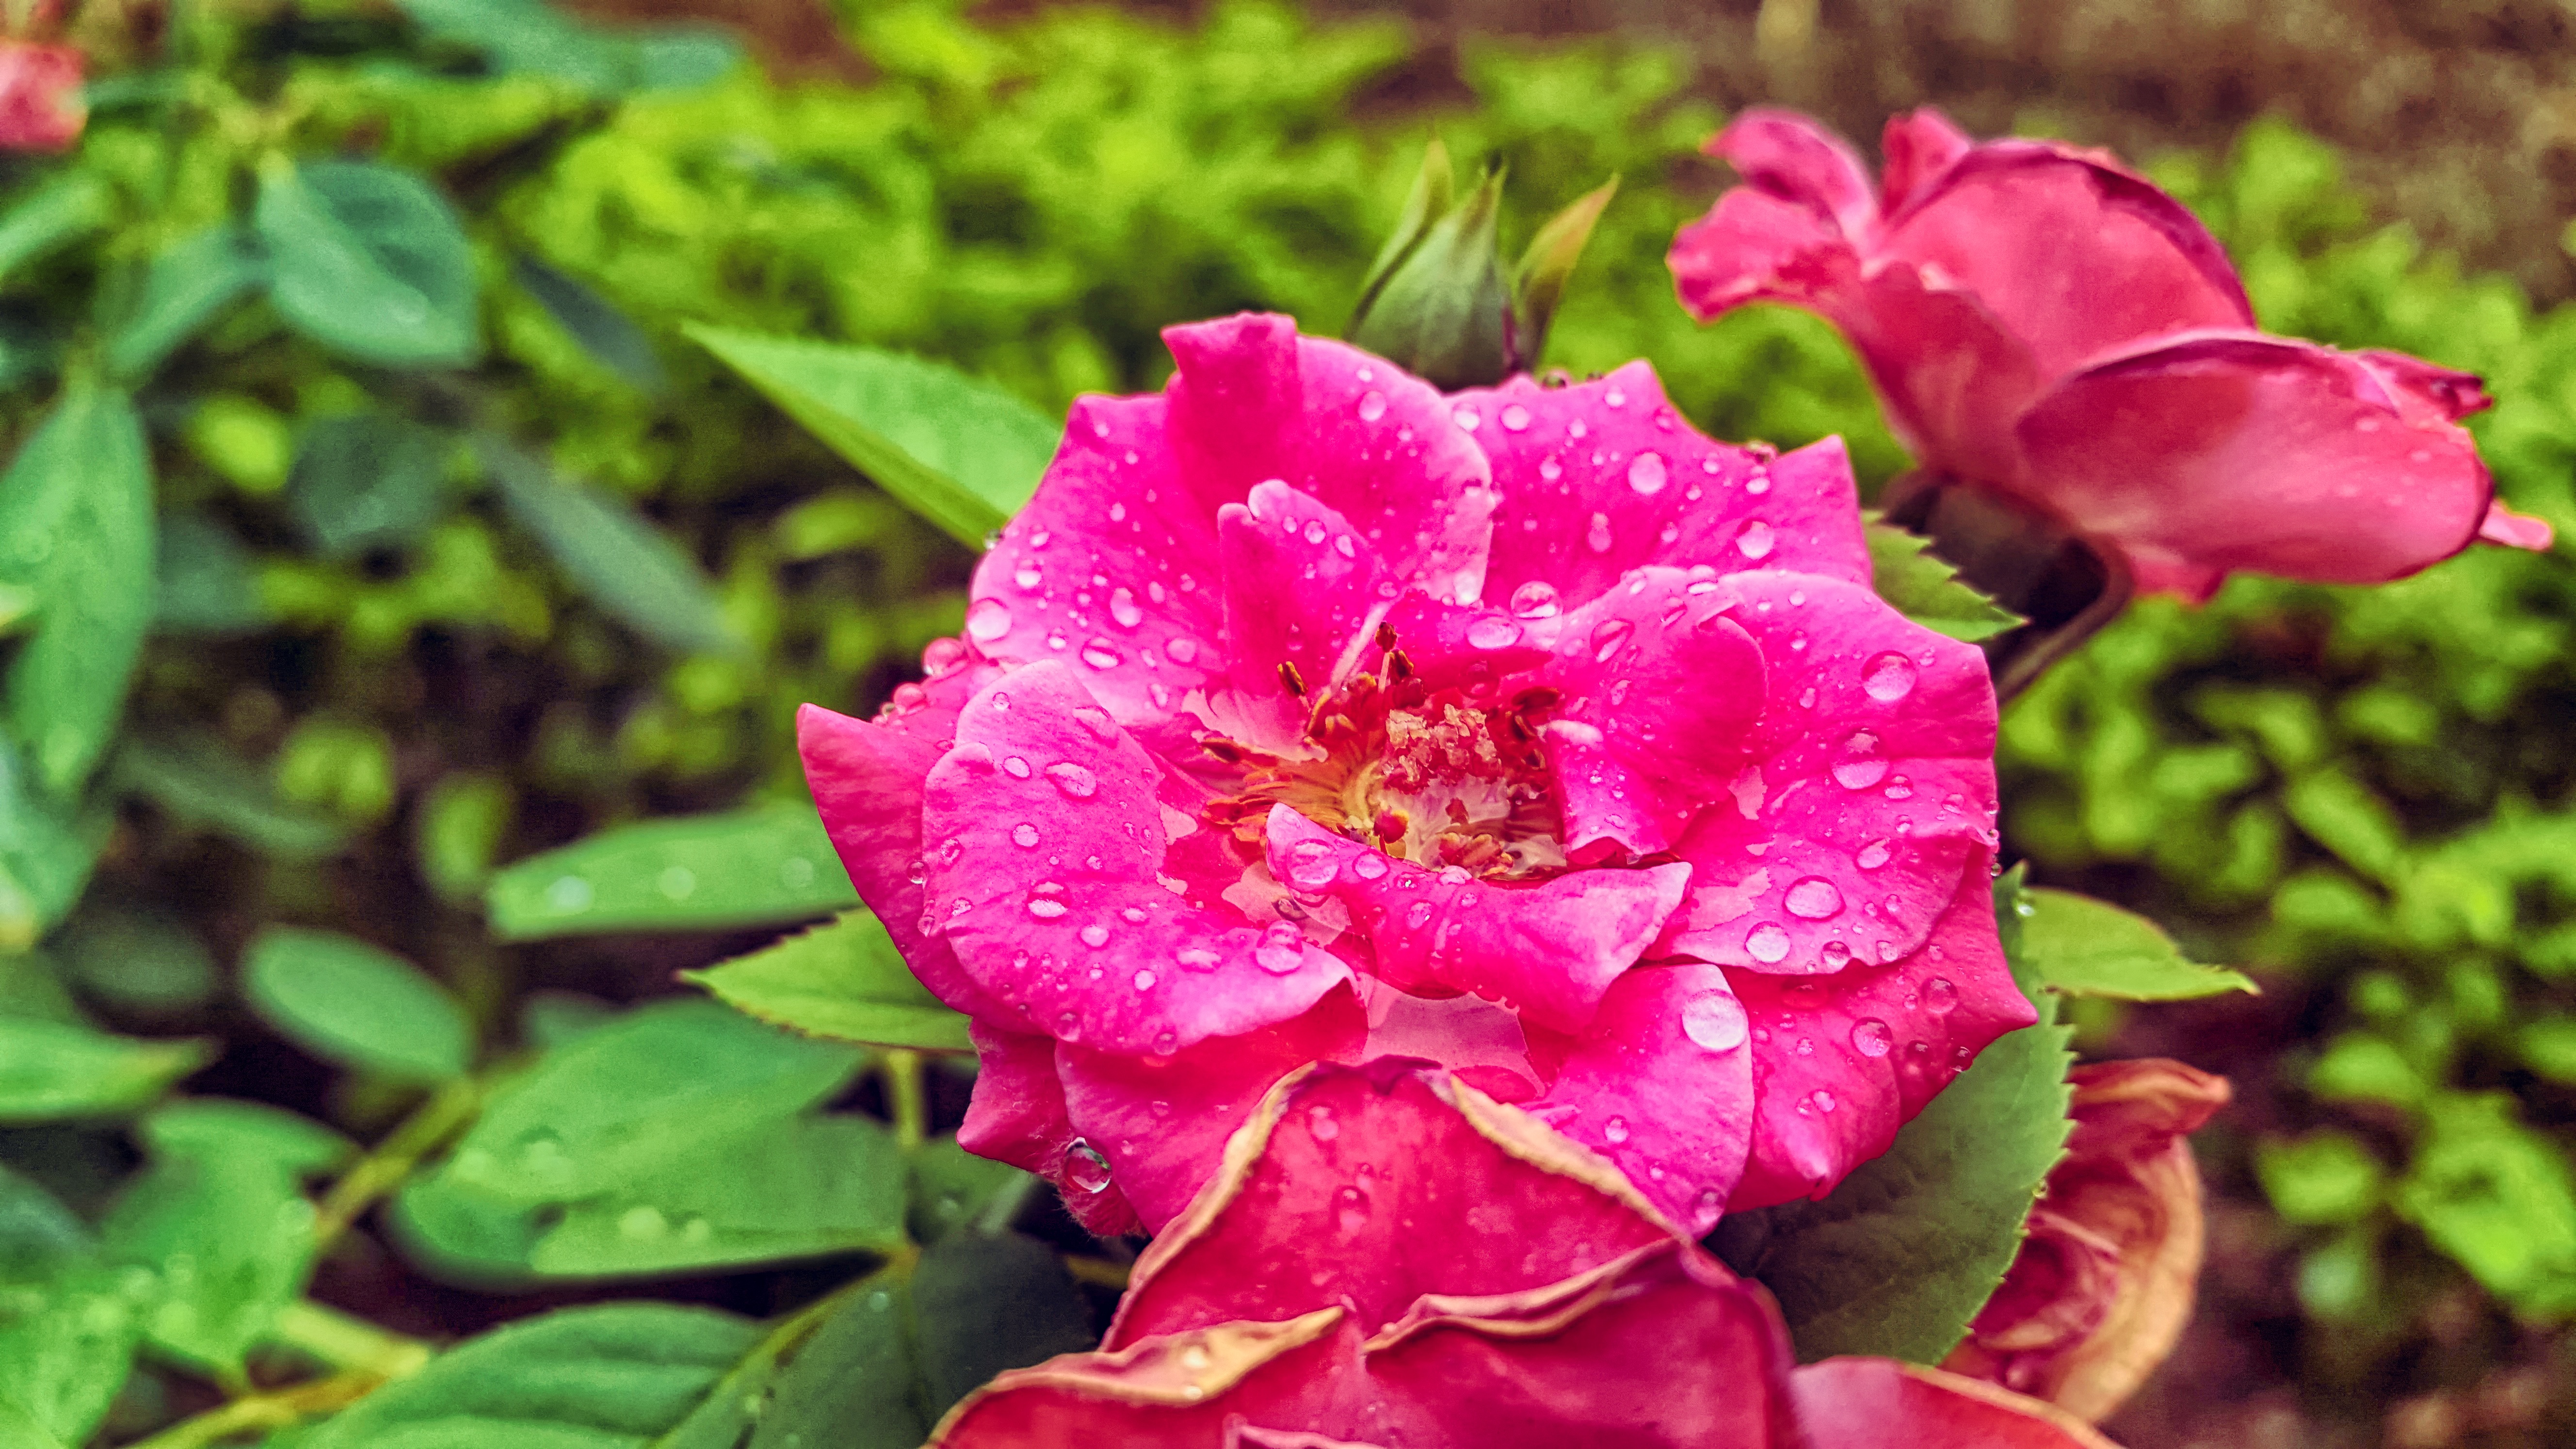
blossom, plant, flower, petal, rose, botany, flora, wildflower, shrub, floribunda, macro photography, flowering plant, garden roses, rose family, land plant